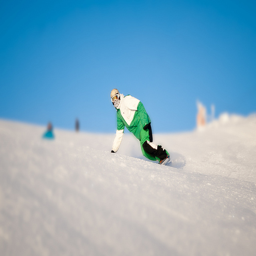
a man that is snowboarding down a snowy hill
A man who is snowboarding down a hill.
A snowboarder rides his board down a snow covered hill.
A person on a snowboard is going down the mountain
 A man riding a snowboard down a snow covered slope.